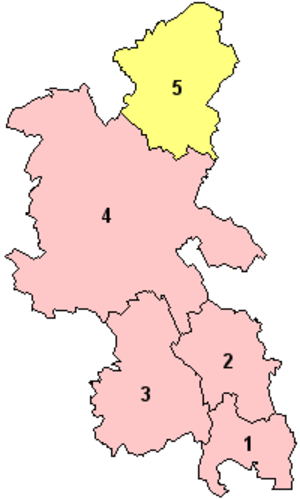
Le comté de Buckinghamshire /ˈbʌkɪŋəmʃə/, en abrégé Bucks /bʌks/, est un comté du Sud-Est de l'Angleterre. Il est situé au nord-ouest du Grand Londres et jouxte également le Berkshire, l'Oxfordshire, le Northamptonshire, le Bedfordshire et le Hertfordshire. Son chef-lieu est Aylesbury.